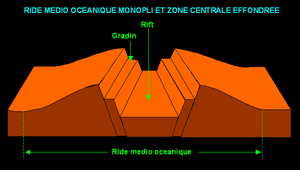
Bloc diagramme de la ride médio-océanique monopli et rift